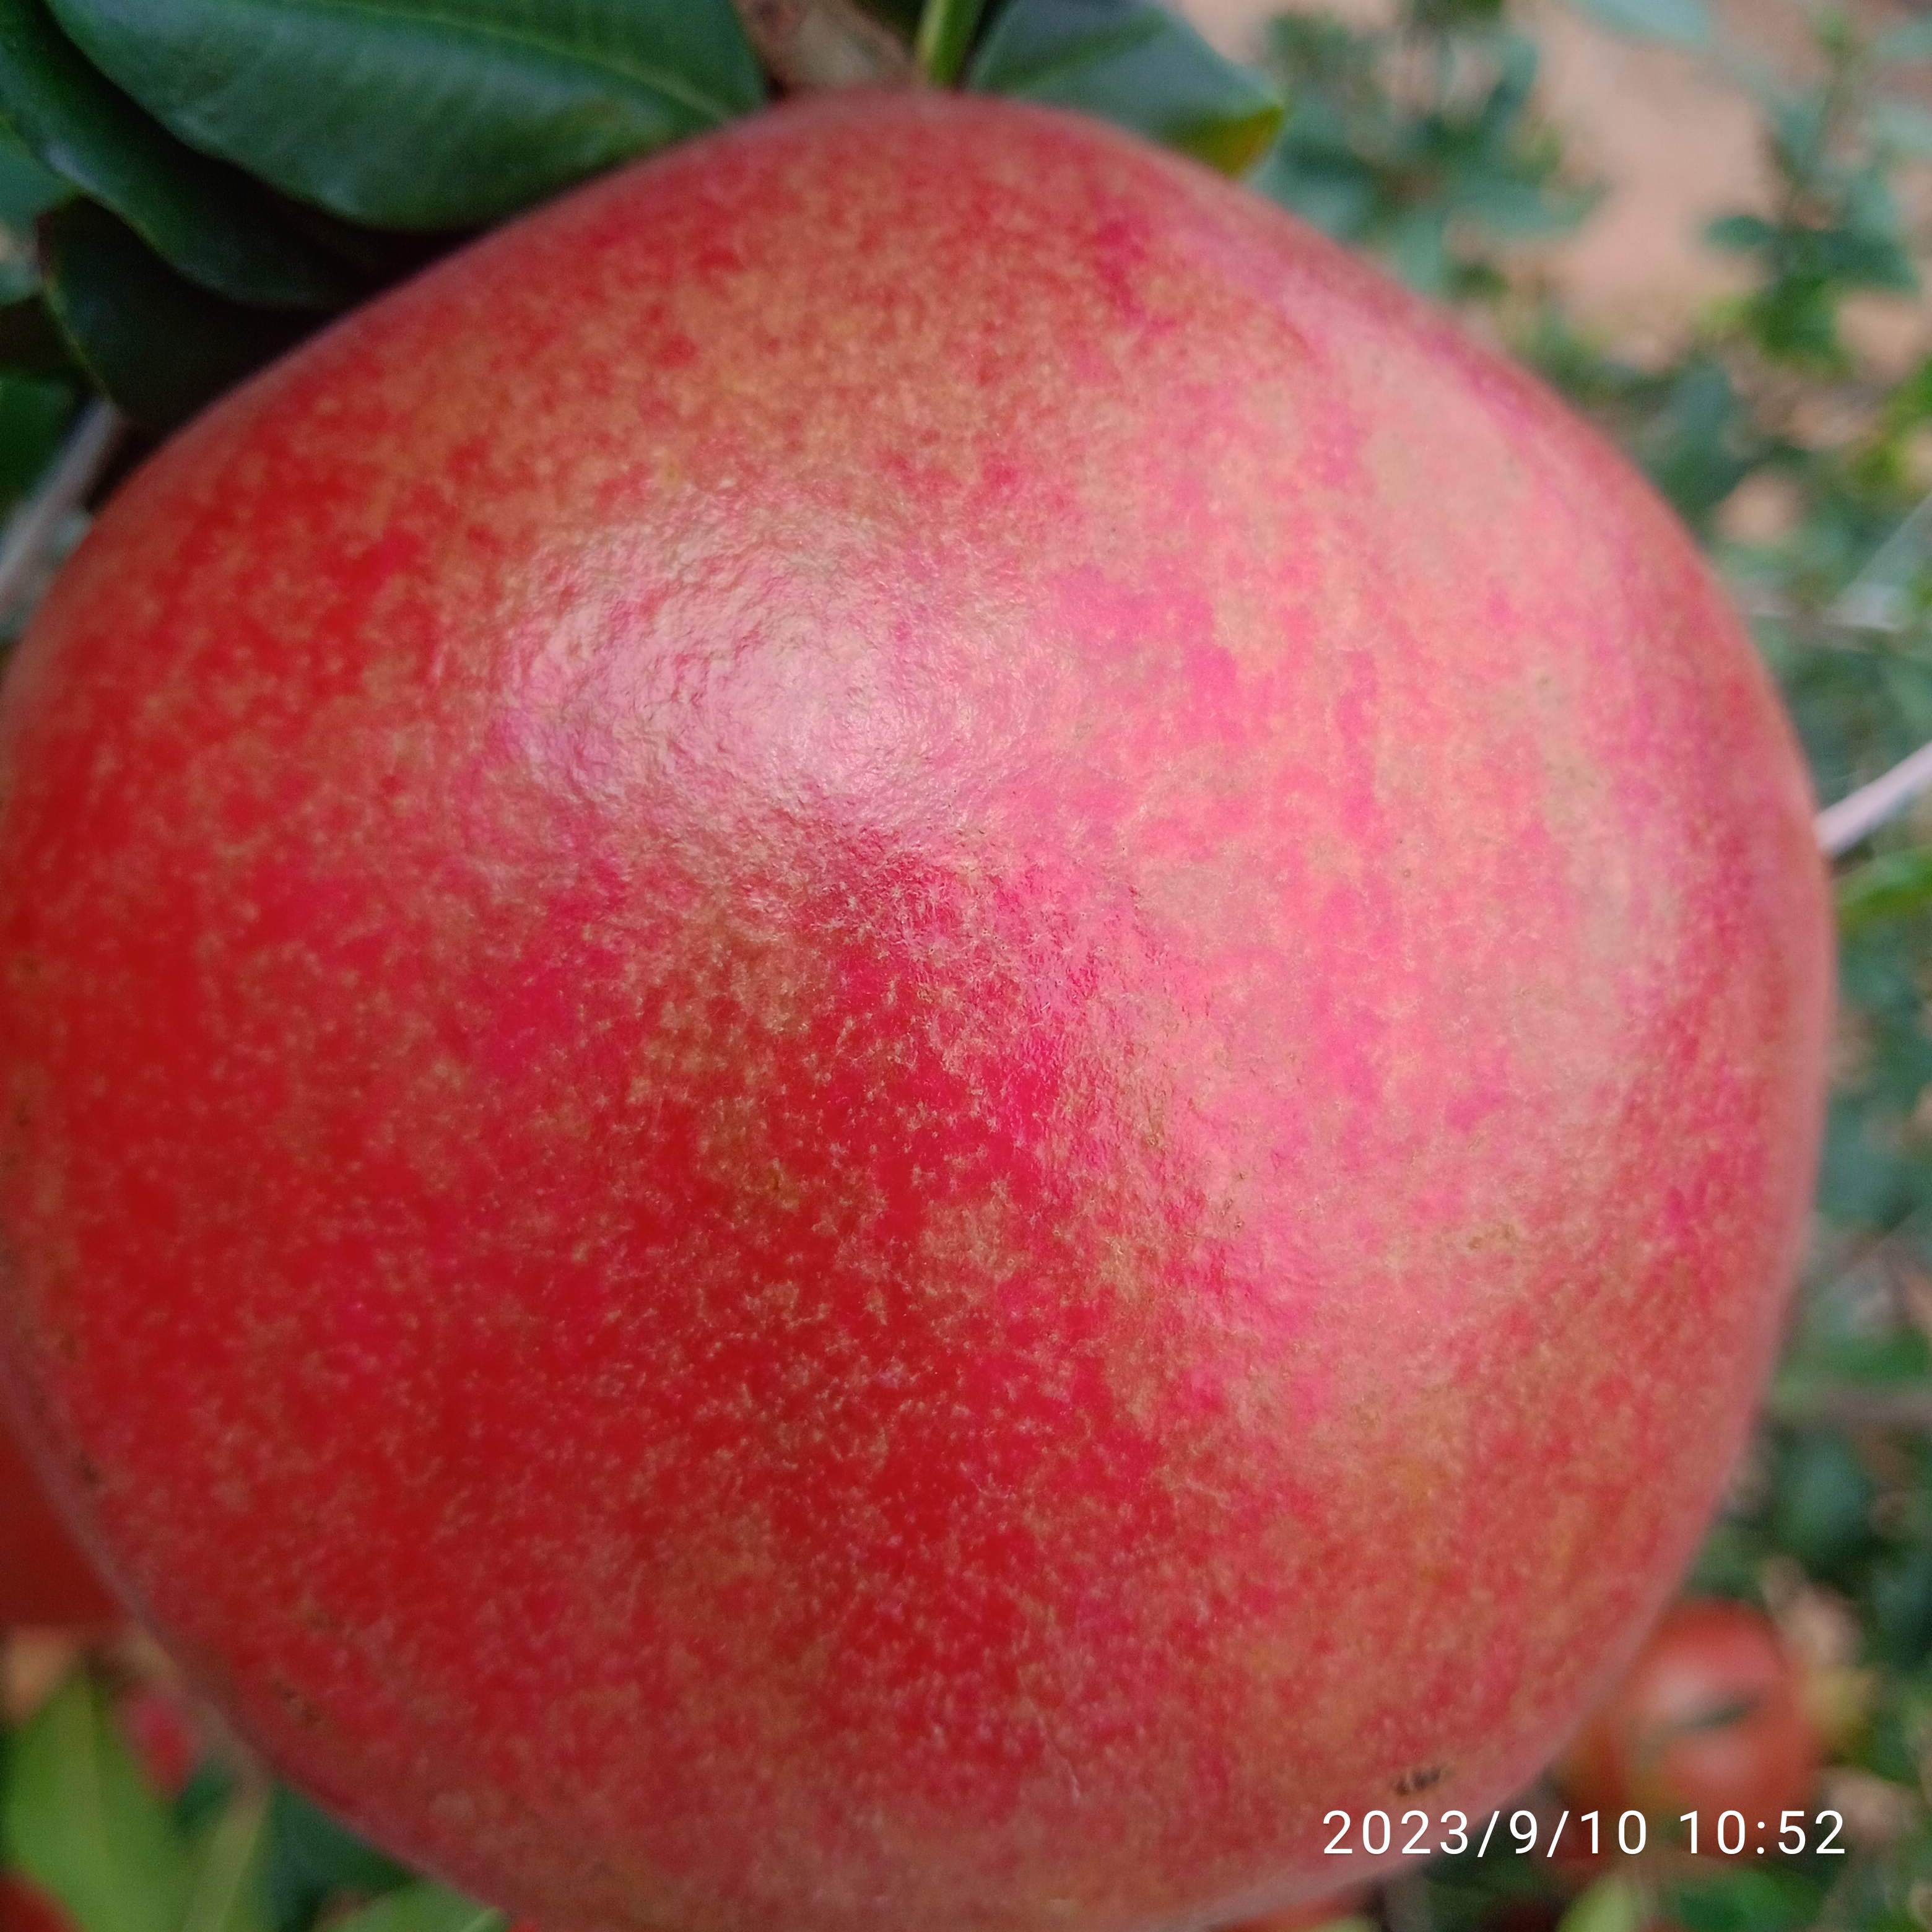
Label: Healthy